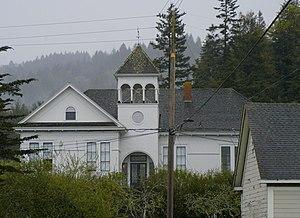
Ceci est la liste des lieux historiques inscrits sur le registre national dans le comté de Humboldt en Californie.